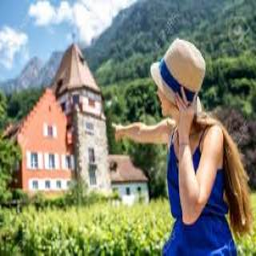
Red House